Italian Expeditionary Corps in China

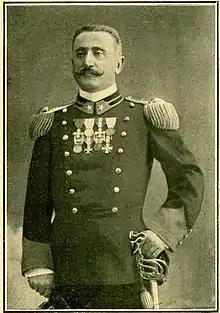
Luigi Agliardi, photographed as a "colonnello" ("colonel") in 1911.

In addition to the marines under the command of Carlotto and Sirianni, other contingents of riflemen commanded by "Vice ammiraglio" ("Vice admiral") Candiani landed shortly thereafter.